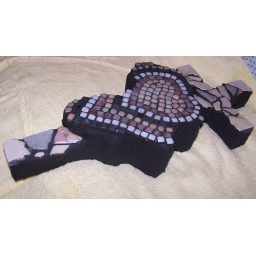
Africa cross in black grout